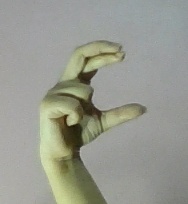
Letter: thal